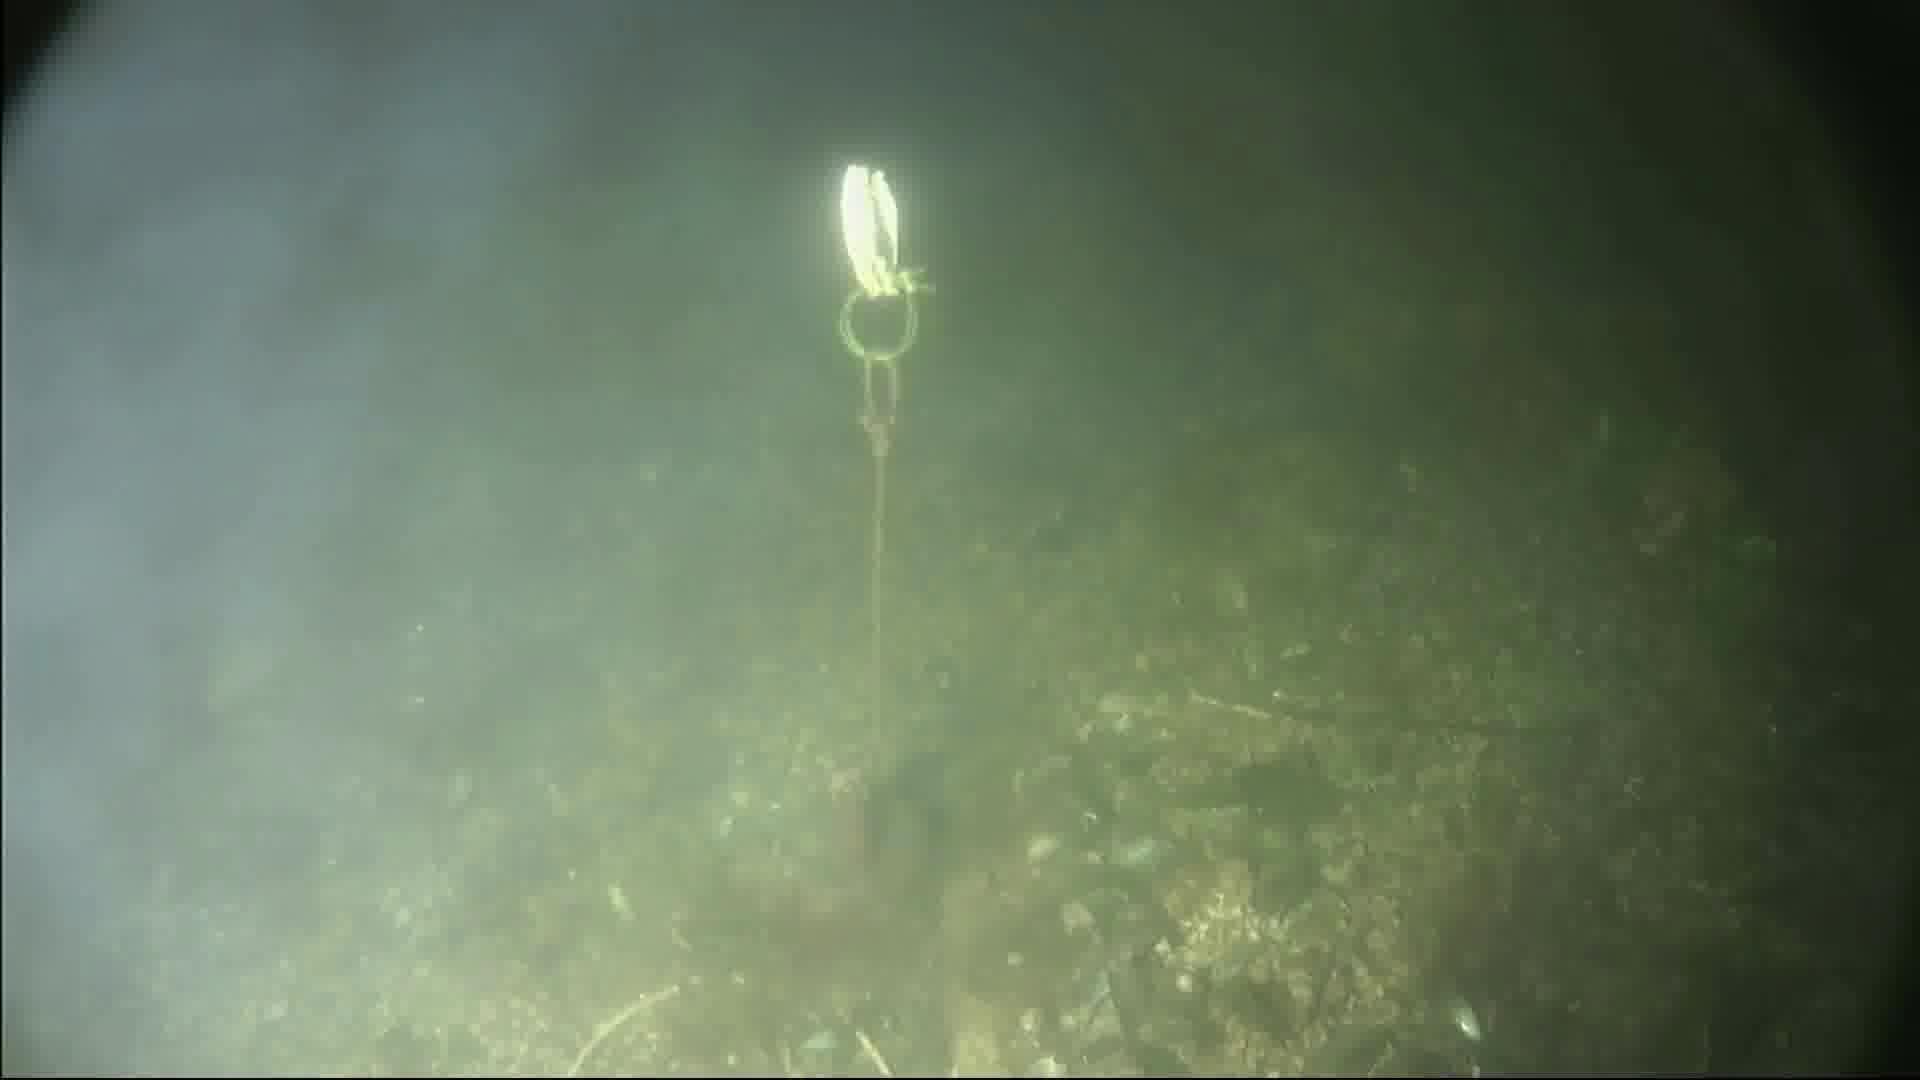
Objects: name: fish